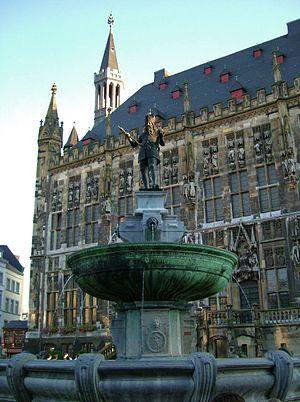
Le baroque mosan, également appelé baroque de la Principauté de Liège, baroque liégeois ou encore baroque de Liège-Aix-la-Chapelle, est une variante régionale du style baroque qui prospéra, en particulier dans le XVIIIᵉ siècle, dans la Principauté de Liège et dans la région des villes d’Aix-la-Chapelle et de Maastricht. Les principaux foyers de ce style étaient les villes de Liège, Aix-la-Chapelle et Maastricht avec des sous-centres Spa, Verviers, Eupen, Montjoie, Vaals, Hasselt et Saint-Trond. Le baroque mosan, comme le baroque des Pays-Bas méridionaux, occupe une position intermédiaire entre le classicisme hollandais strict, d’une part et le rococo et le baroque français et allemand, beaucoup plus élaborés. Ce mouvement artistique s'est développé principalement dans l'architecture locale et les arts appliqués au cours de la seconde moitié du XVIIIᵉ siècle.